Everytime

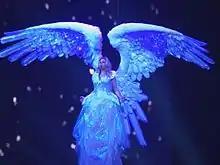
Spears performing "Everytime" at her Las Vegas residency show,

On October 18, 2003, "Everytime" was performed by Spears for the first time during the twenty-ninth season of the American comedy show "Saturday Night Live". She also performed it at "Britney Spears: In the Zone", a concert special that aired in ABC on November 17, 2003. "Everytime" was also performed by Spears at 2004's The Onyx Hotel Tour. Before the tour began, Spears said that it was one of the songs she was looking most forward to perform, explaining, "I really think I'm talking to everyone when I perform 'Everytime'". It was the first song of the third act, titled "Mystic Garden". It began with a video interlude in which Spears walked into a garden wearing a rainbow-colored dress and sat in a flower-covered piano. As the video ended, it was revealed that she was sitting onstage in a similar setting. She started the performance talking to the audience about the media coverage of her personal life. She played the piano and sang until the second verse, where she stood up and walked to the center of the stage to continue the performance. Neil Strauss of "The New York Times" commented, "It was the only song that she appeared to sing unaccompanied by backing tapes". Kelefa Sanneh of "Blender" called it the best performance of the show.